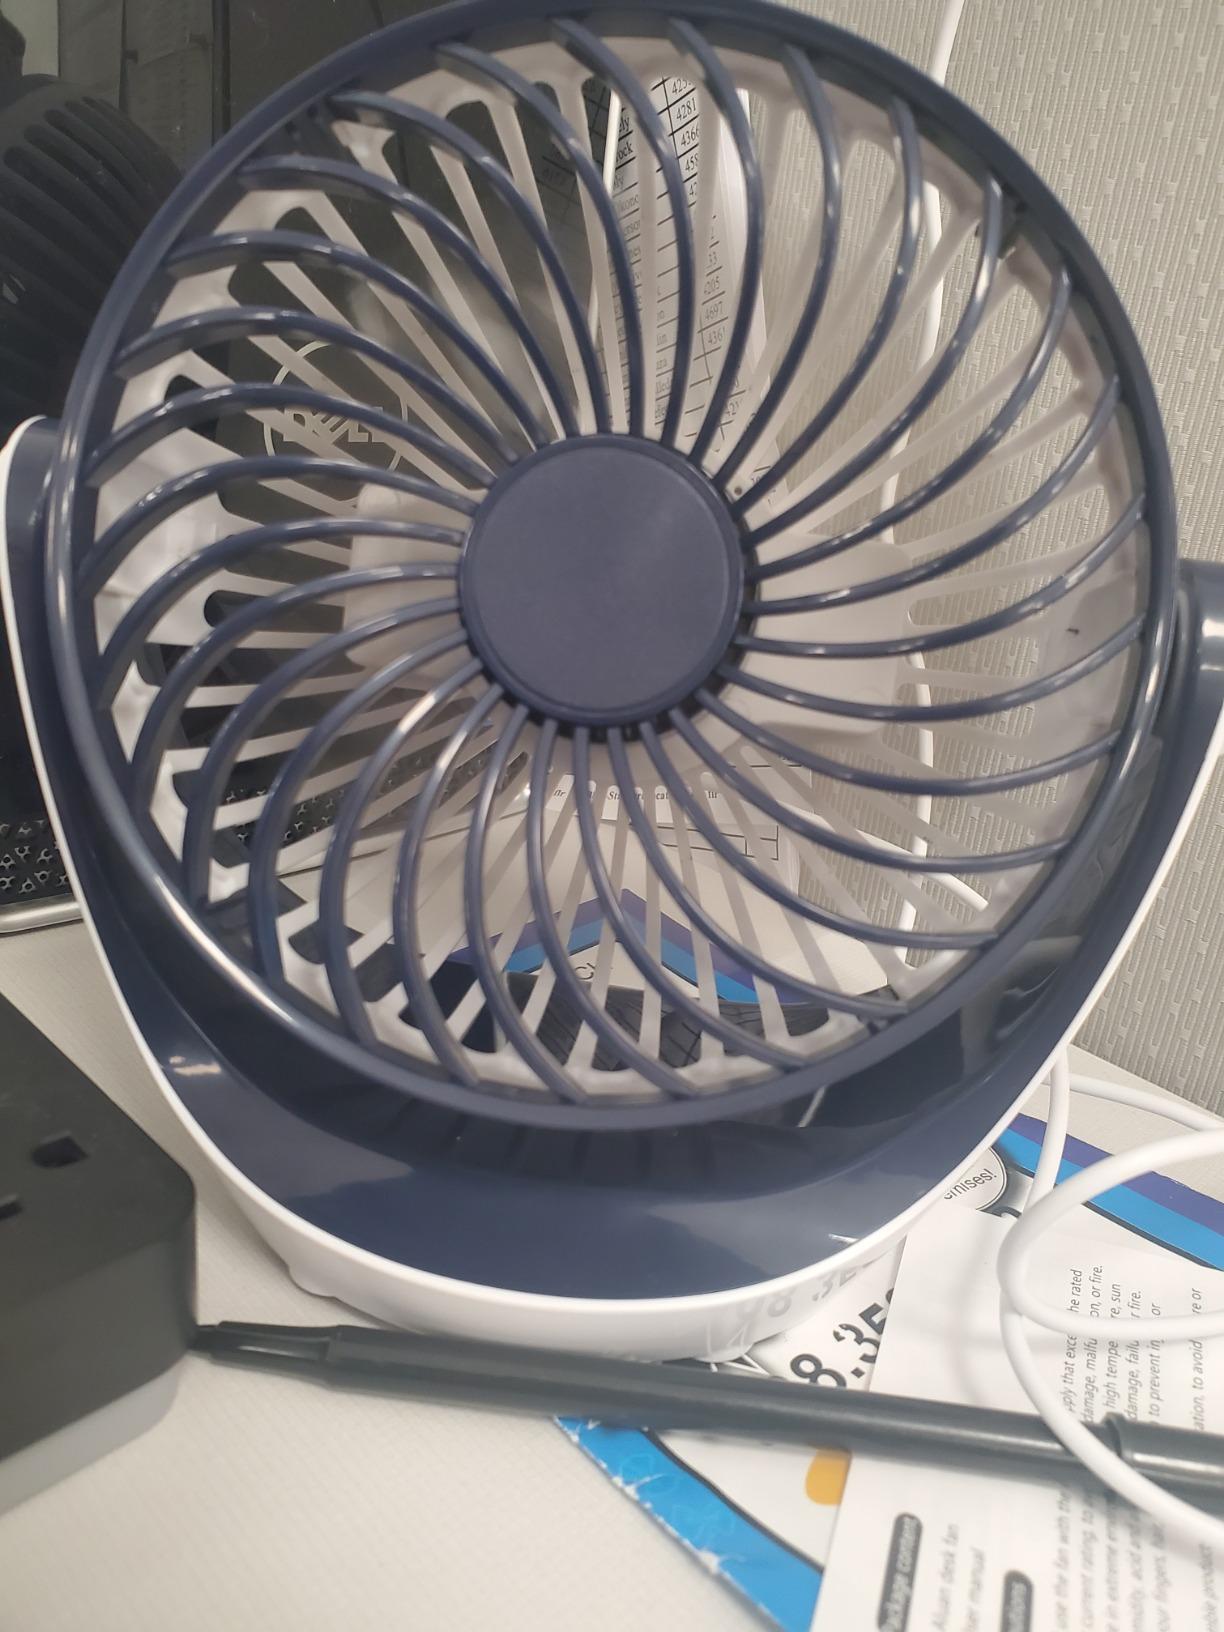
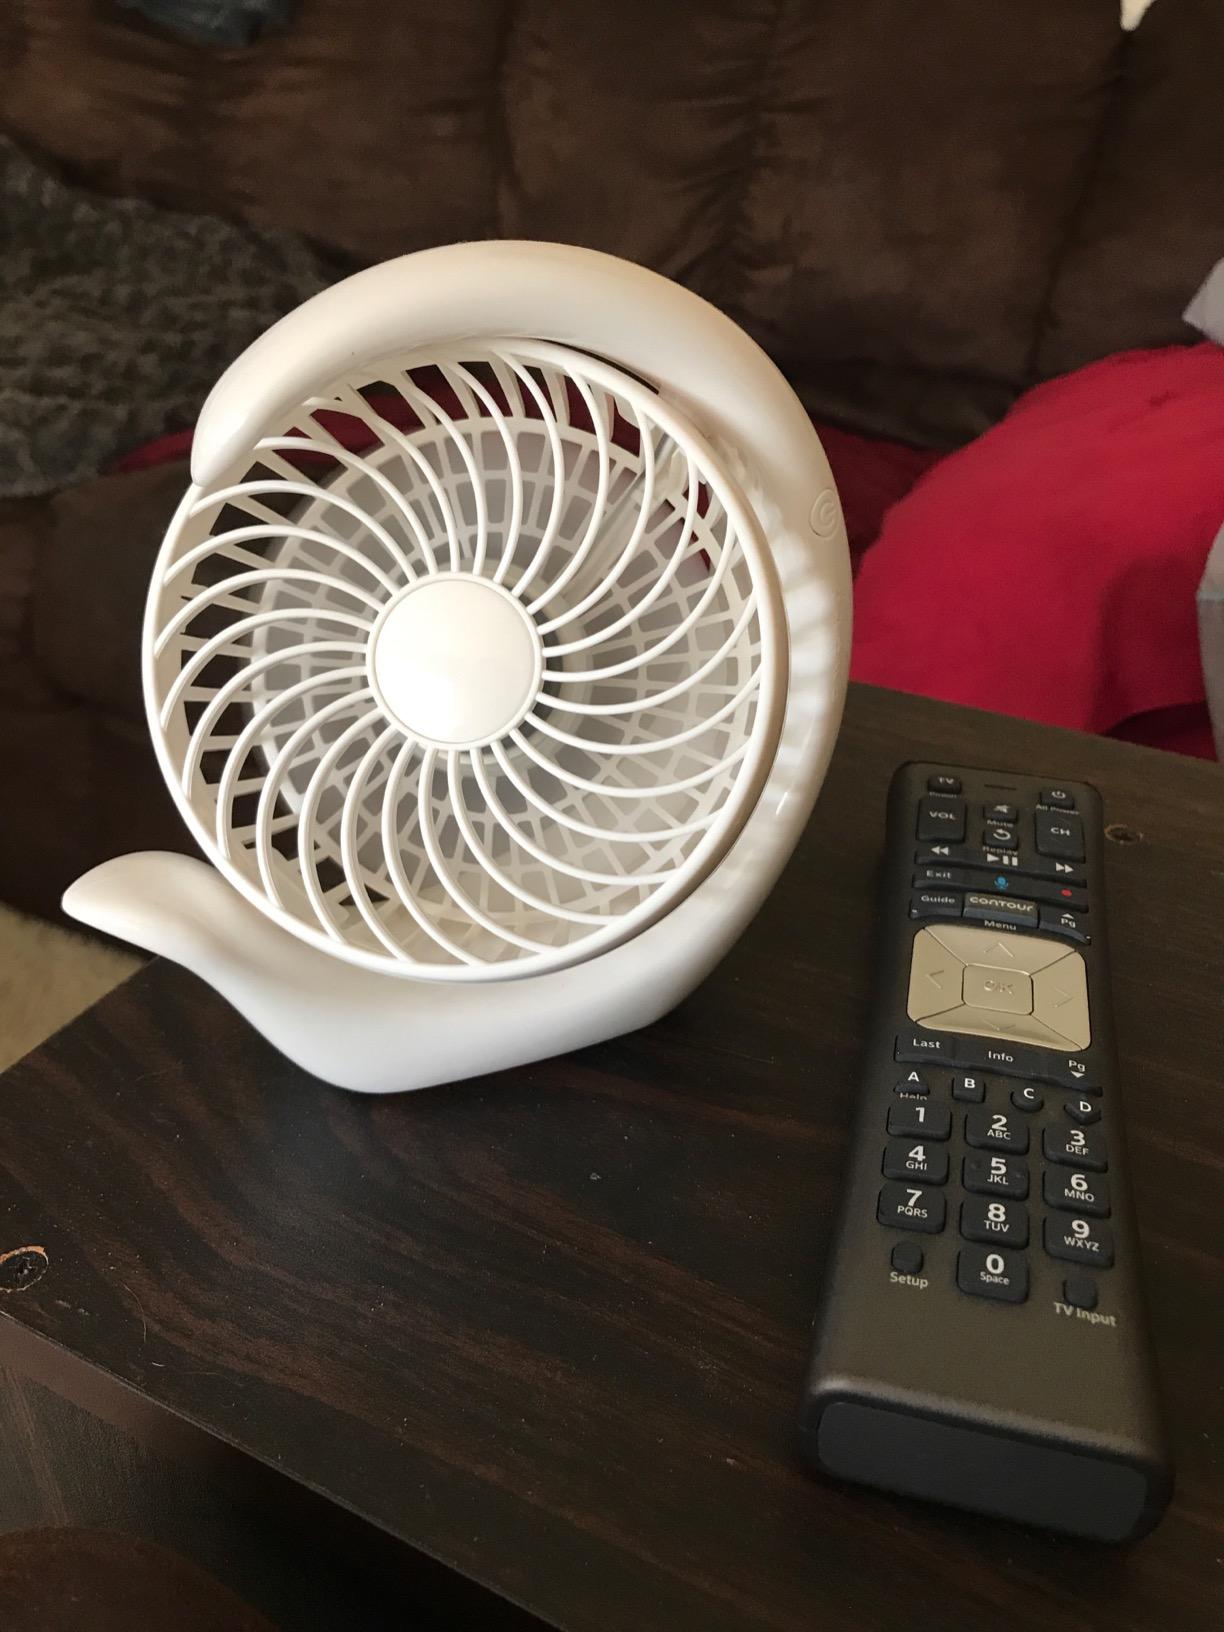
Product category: fan
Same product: no